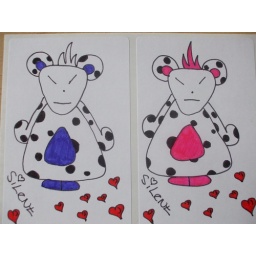
Mr monkey in cow suit stickers